53T6

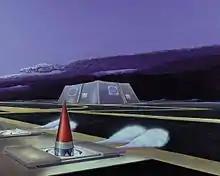

The 53T6 (NATO reporting name: ABM-3 "Gazelle", previously SH-08) is a USSR anti-ballistic missile. Designed in 1978 and in service since 1995, it is a component of the A-135 anti-ballistic missile system.